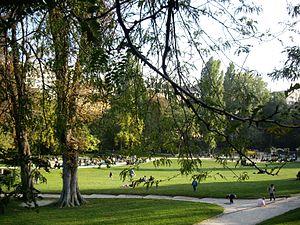
Parc Sainte-Périne, Paris 16e.
Le quartier d’Auteuil est le 61ᵉ quartier administratif de Paris et un des quatre situés dans le 16ᵉ arrondissement, entre le bois de Boulogne et la Seine, dans l'ouest de Paris. C'est une partie de l'ancienne commune du même nom qui exista de la Révolution jusqu'à l'annexion de 1860.
Le parc Sainte-Périne est un parc vallonné d'environ 59 400 m², dont près de 40 000 m² ouverts au public, situé dans le 16ᵉ arrondissement de Paris, dans le quartier d'Auteuil.